Virtual herbarium

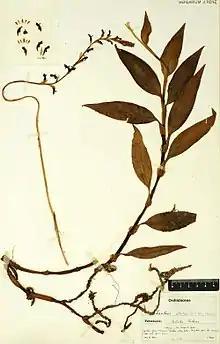
An image of a herbarium specimen, provided by the Swiss Orchid Foundation at the Herbarium Jany Renz (<a href="http%3A//www.orchid.unibas.ch/site.home.php">web site

In botany, a virtual herbarium is a herbarium in a digitized form. That is, it concerns a collection of digital images of preserved plants or plant parts. Virtual herbaria often are established to improve availability of specimens to a wider audience. However, there are digital herbaria that are not suitable for internet access because of the high resolution of scans and resulting large file sizes (several hundred megabytes per file). Additional information about each specimen, such as the location, the collector, and the botanical name are attached to every specimen. Frequently, further details such as related species and growth requirements are mentioned.